Empress Elisabeth of Austria

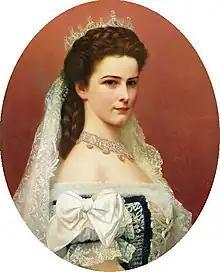

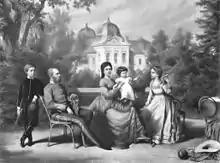

After having used every excuse to avoid pregnancy, Elisabeth later decided that she wanted a fourth child. Her decision was at once a deliberate personal choice and a political negotiation: by returning to the marriage, she ensured that Hungary, with which she felt an intense emotional alliance, would gain an equal footing with Austria.